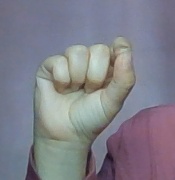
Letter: fa